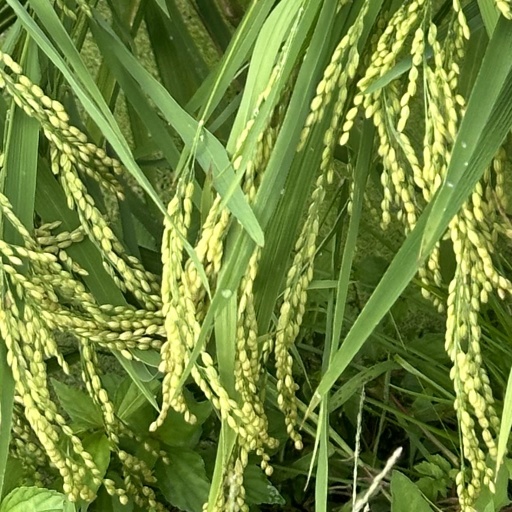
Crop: rice